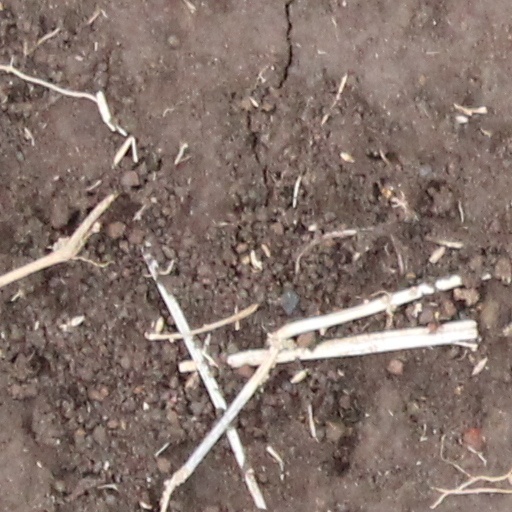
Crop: wheat